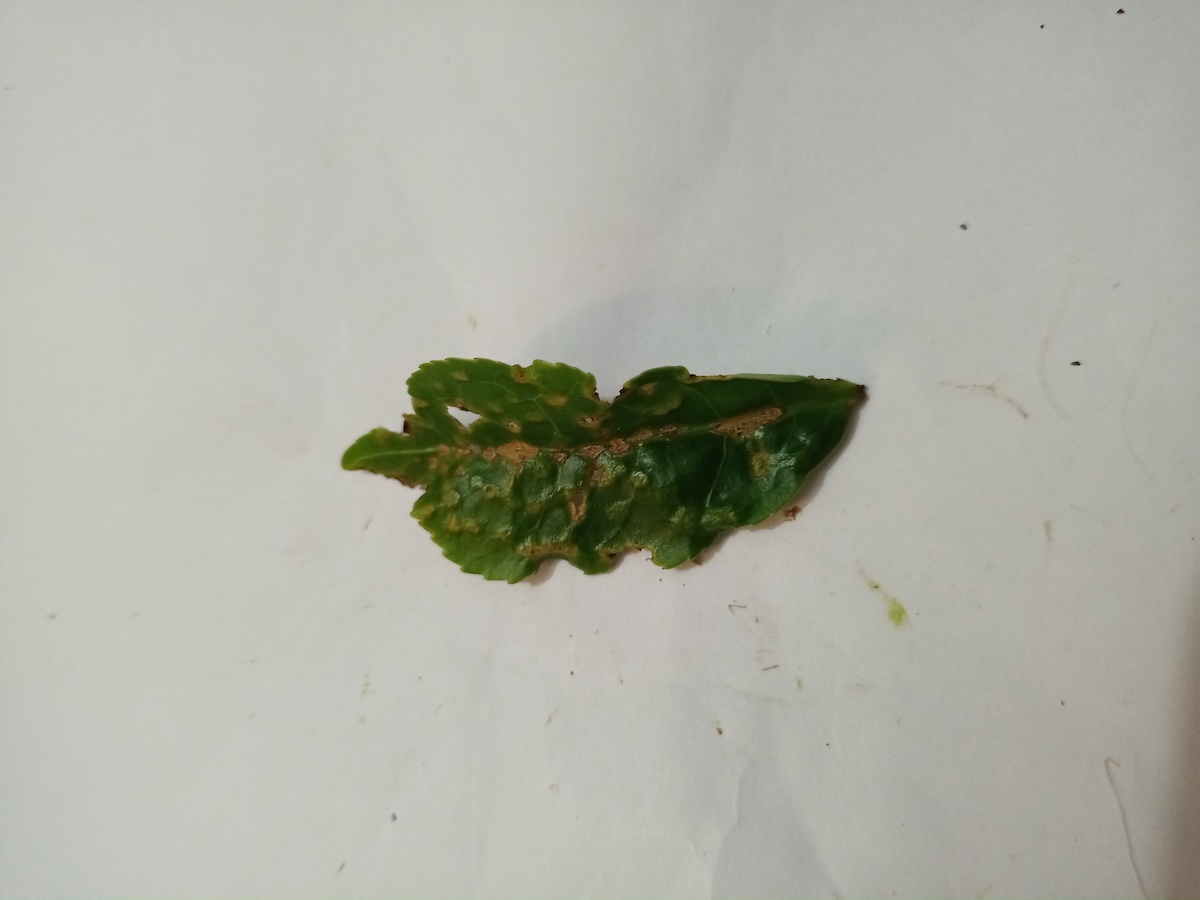
Label: Green mirid bug